Economy of Door County, Wisconsin

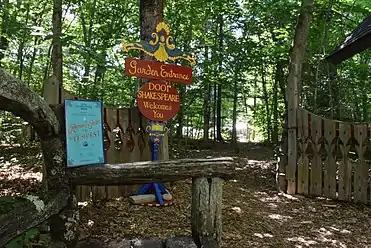
Playbill near the entrance of an outdoor theater in Baileys Harbor listing "Romeo and Juliet" and as the shows for the 2015 acting season

In 1973, County Planner Robert Florence gave a response to a question about to cluster developments: